Women in Christianity

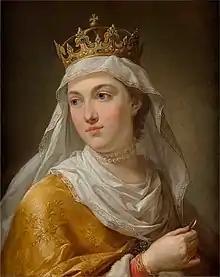
Saint Jadwiga of Poland is the patron saint of queens in the Catholic Church.

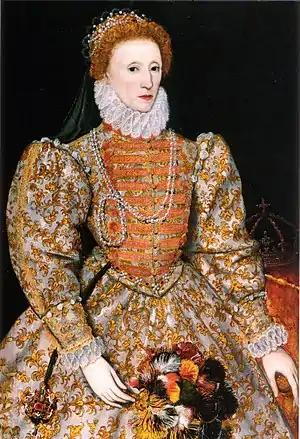
Queen Elizabeth I was a key figure in the consolidation of Protestant Christianity in England.

Other than the institution of the convent, monarchy was the major European institution allowing women an alternative to marriage and child rearing. Female monarchs of this period include: Olga of Kiev, who around AD 950, became the first Russian ruler to convert to Christianity; Italian noblewoman Matilda of Tuscany (1046–1115), remembered for her military accomplishments and for being the principal Italian supporter of Pope Gregory VII during the Investiture Controversy; Saint Hedwig of Silesia (1174–1243), who supported the poor and the church in Eastern Europe; and Jadwiga of Poland, who reigned as monarch of Poland and, within the Catholic Church, is honored as the patron saint of queens and of a "united Europe". Saint Elisabeth of Hungary (1207–1231) was a symbol of Christian charity who used her wealth to establish hospitals and care for the poor. Each of these women were singled out as model Christians by Pope John Paul II in his Mulieris Dignitatem letter on the dignity and vocation of women.